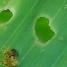
Crop: Maize
Condition: spodoptera-frugiperda-a